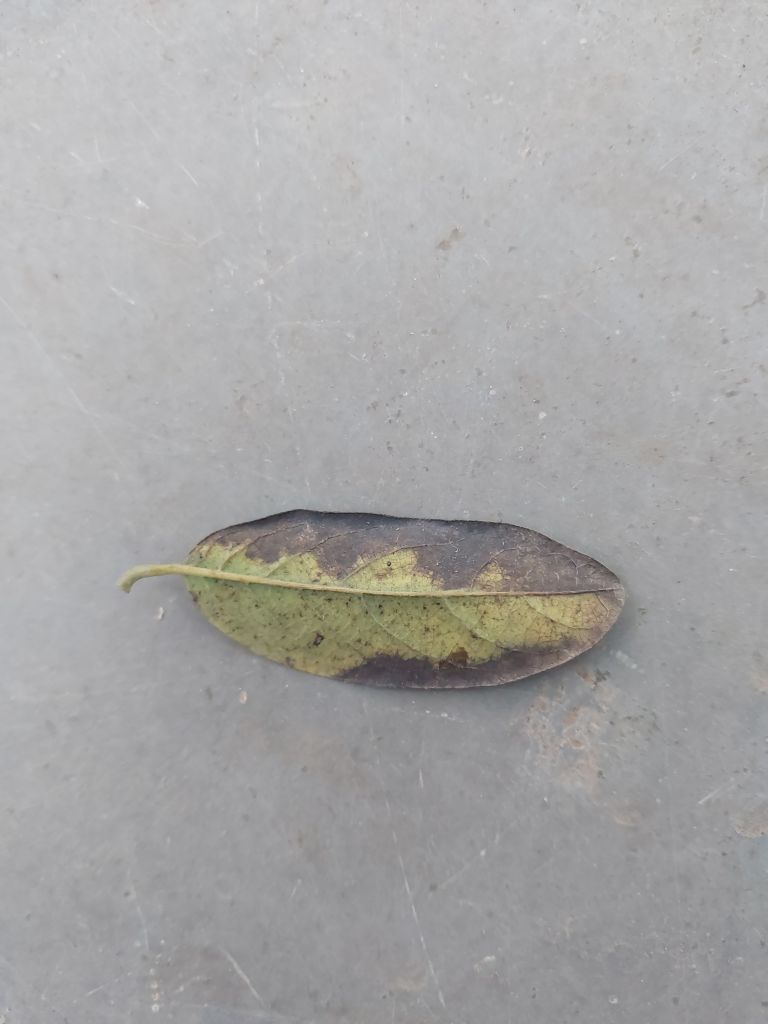
Disease label: Leaf spot on Leaves